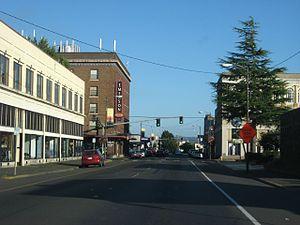
Hoquiam est une ville du Comté de Grays Harbor dans l'État de Washington.